My Outlaw Brother

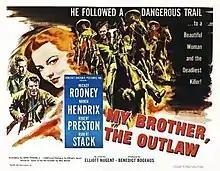
Theatrical release poster

My Outlaw Brother is a 1951 American Western film directed by Elliott Nugent, produced by Benedict Bogeaus, and starring Mickey Rooney, Wanda Hendrix, Robert Preston and Robert Stack. Filmed in Mexico and released through Eagle-Lion Classics, the picture is based on the book "South of the Rio Grande" by Max Brand and is sometimes referred to as "My Brother, the Outlaw".